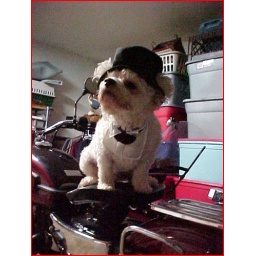
Murphy in his dress hat and shirt.